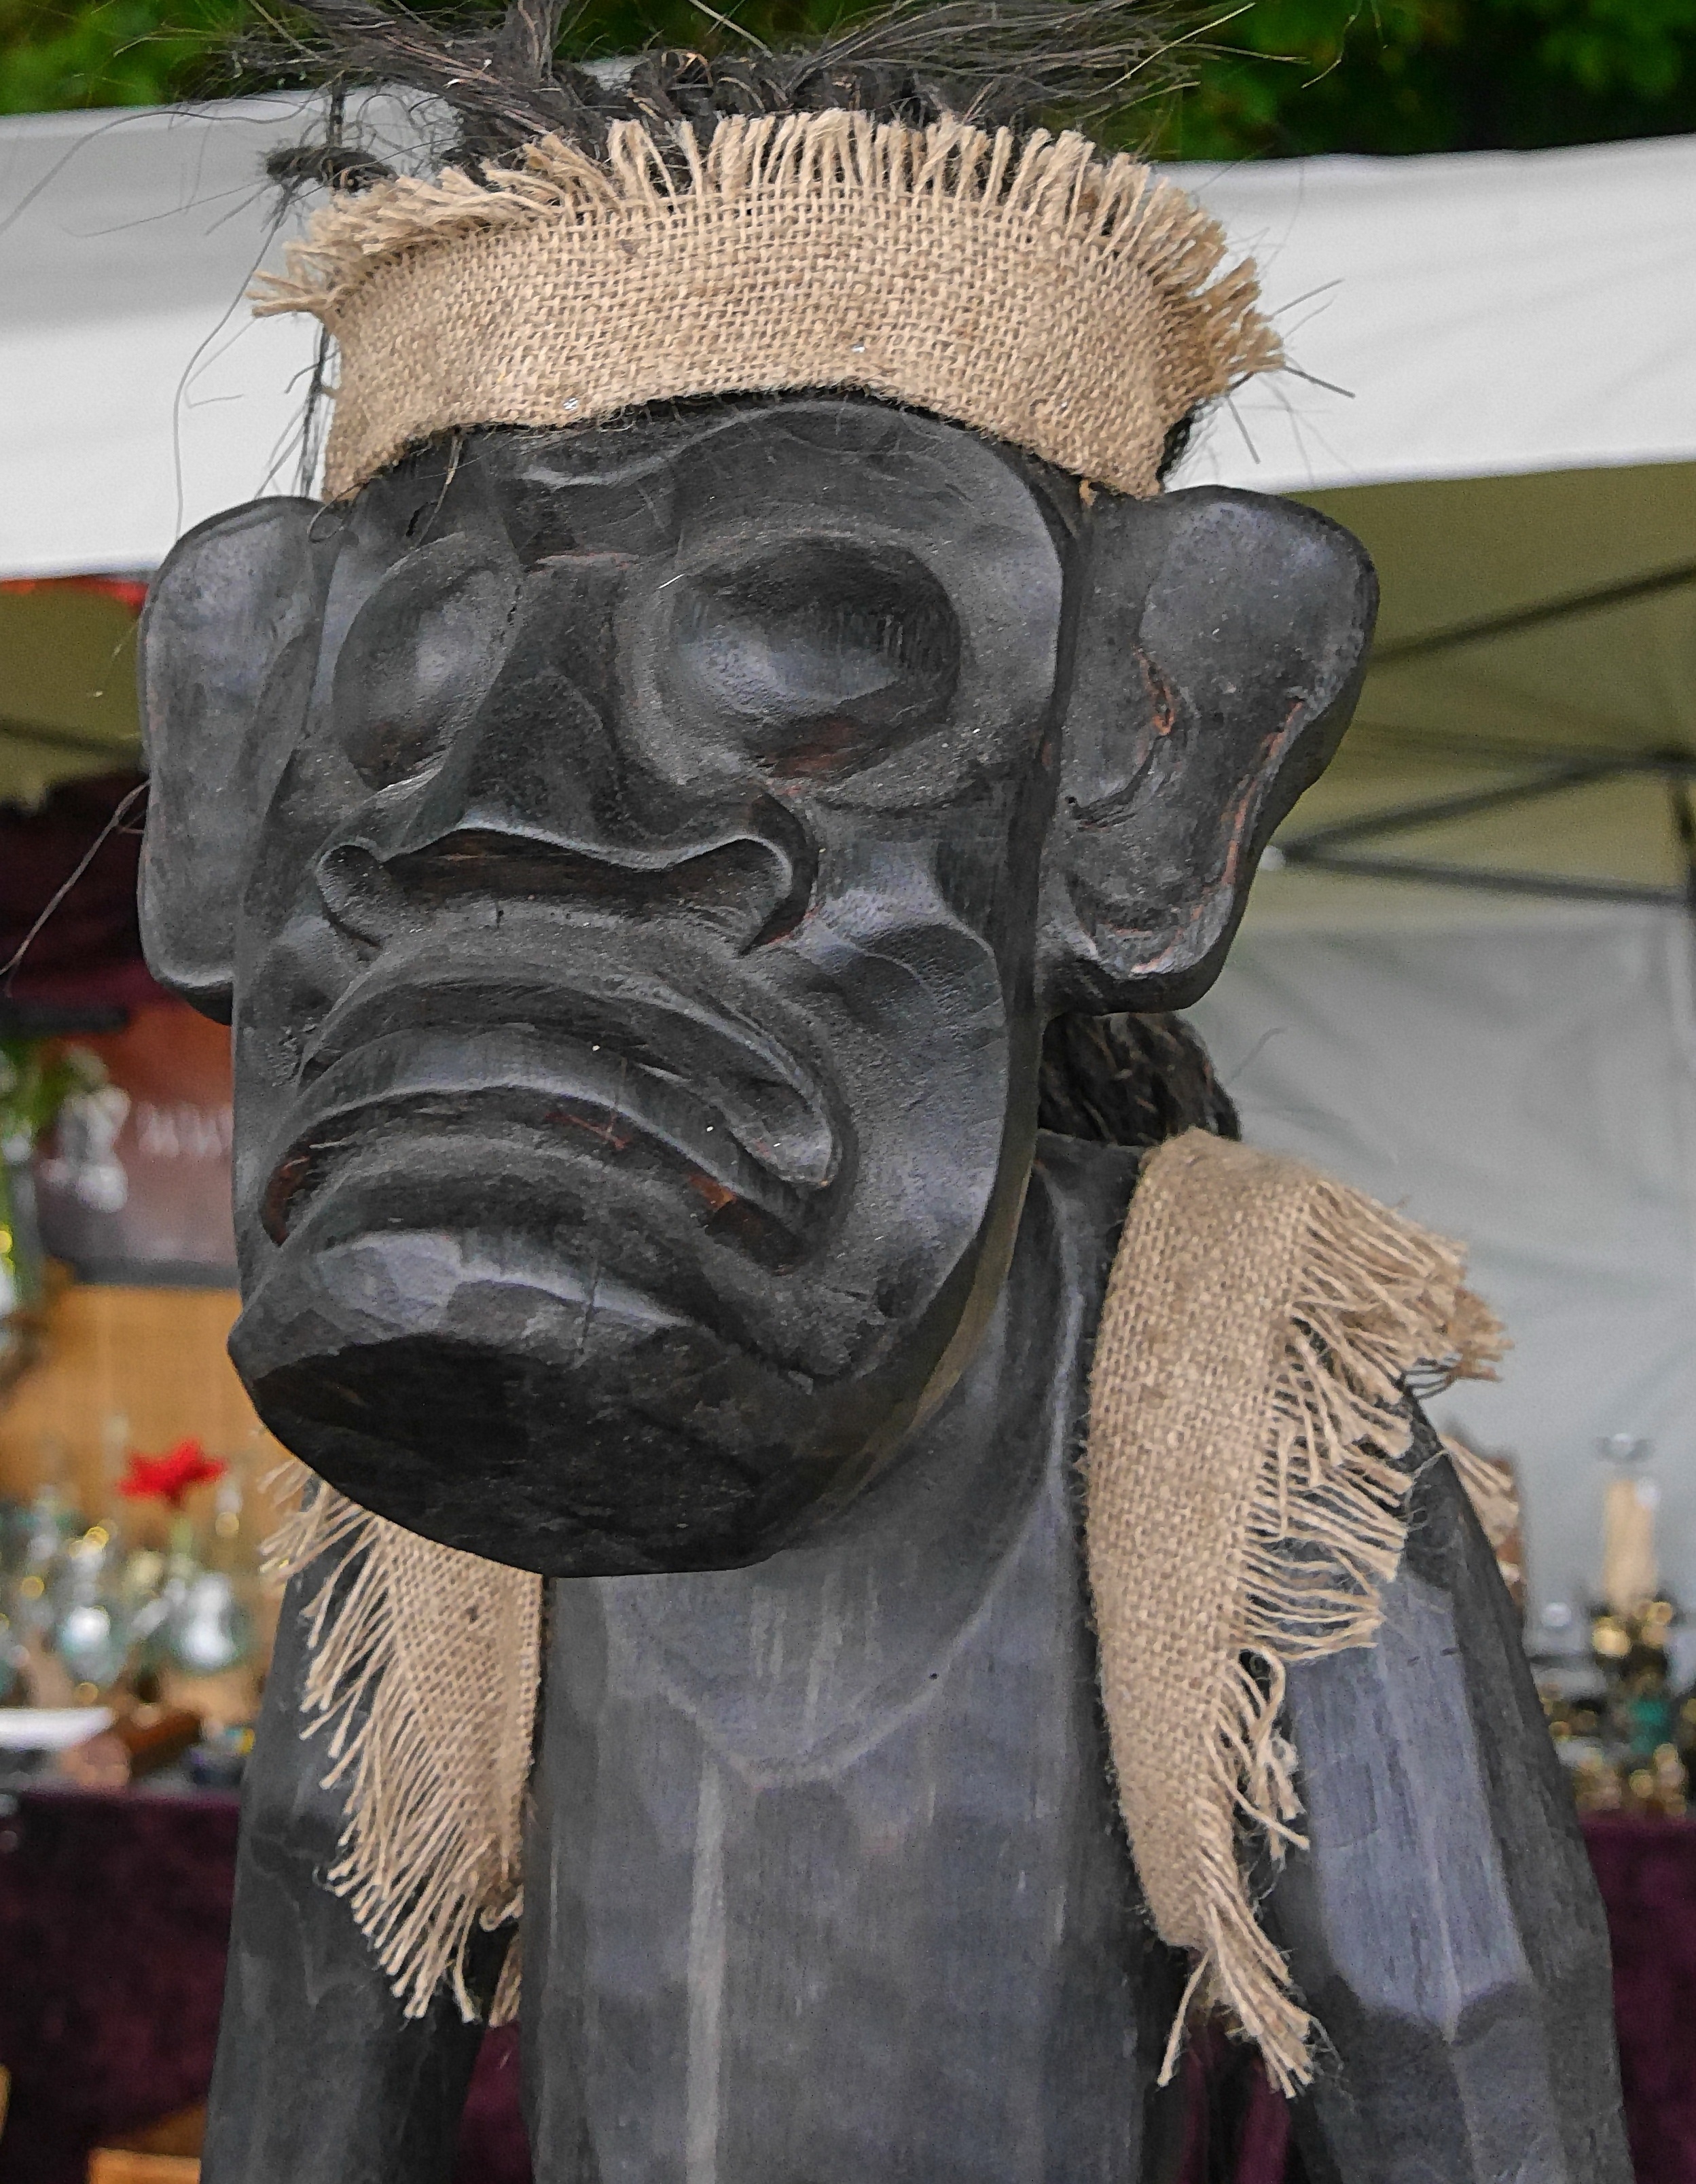
monument, statue, sculpture, art, temple, carving, servant, wood sculpture, african figure